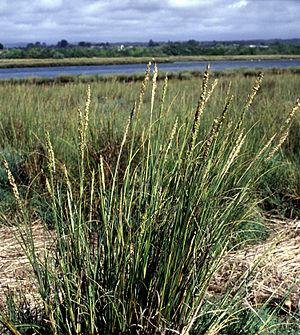
La province de Santa Cruz est une province de l'Argentine, qui se trouve en Patagonie, dans le sud du pays. Sa capitale est la ville de Río Gallegos.